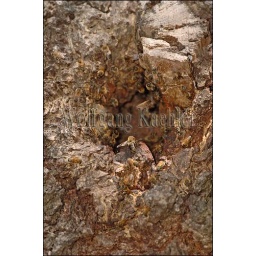
Usa, texas, hill country near hunt, honey bees nesting in tree